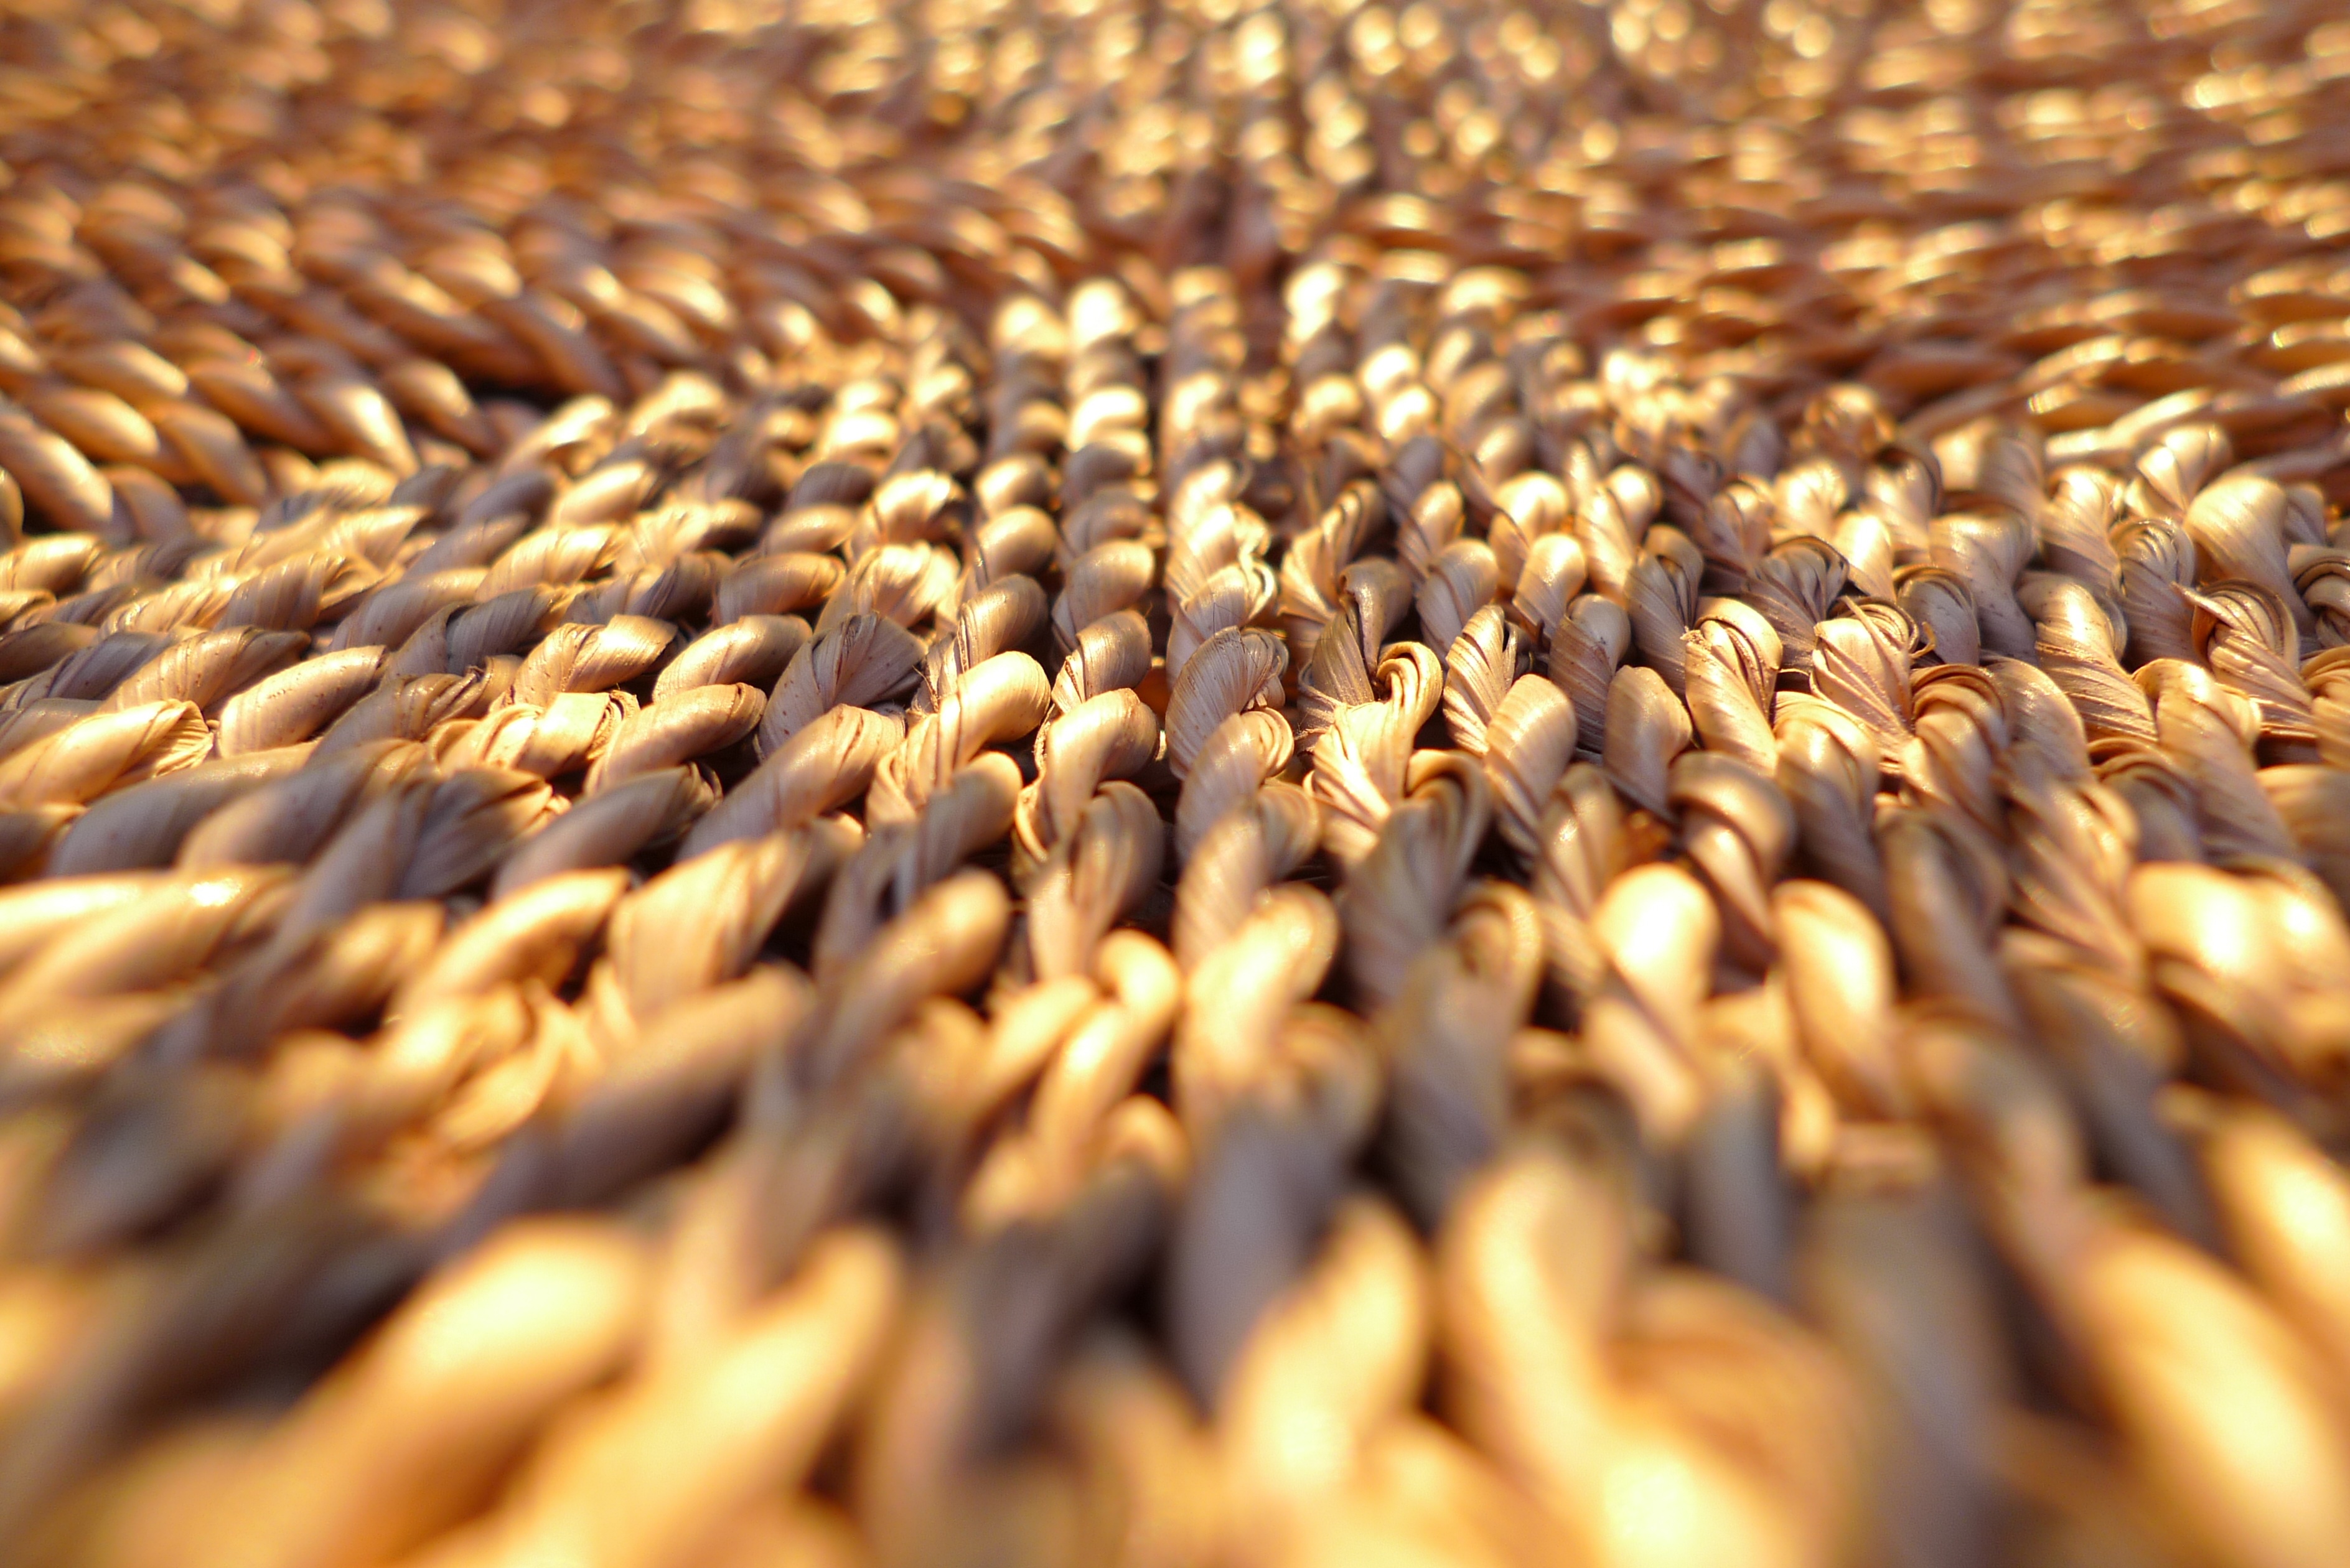
light, field, wheat, sunlight, pattern, dish, food, produce, crop, agriculture, close up, knot, macro photography, sunflower seed, grass family